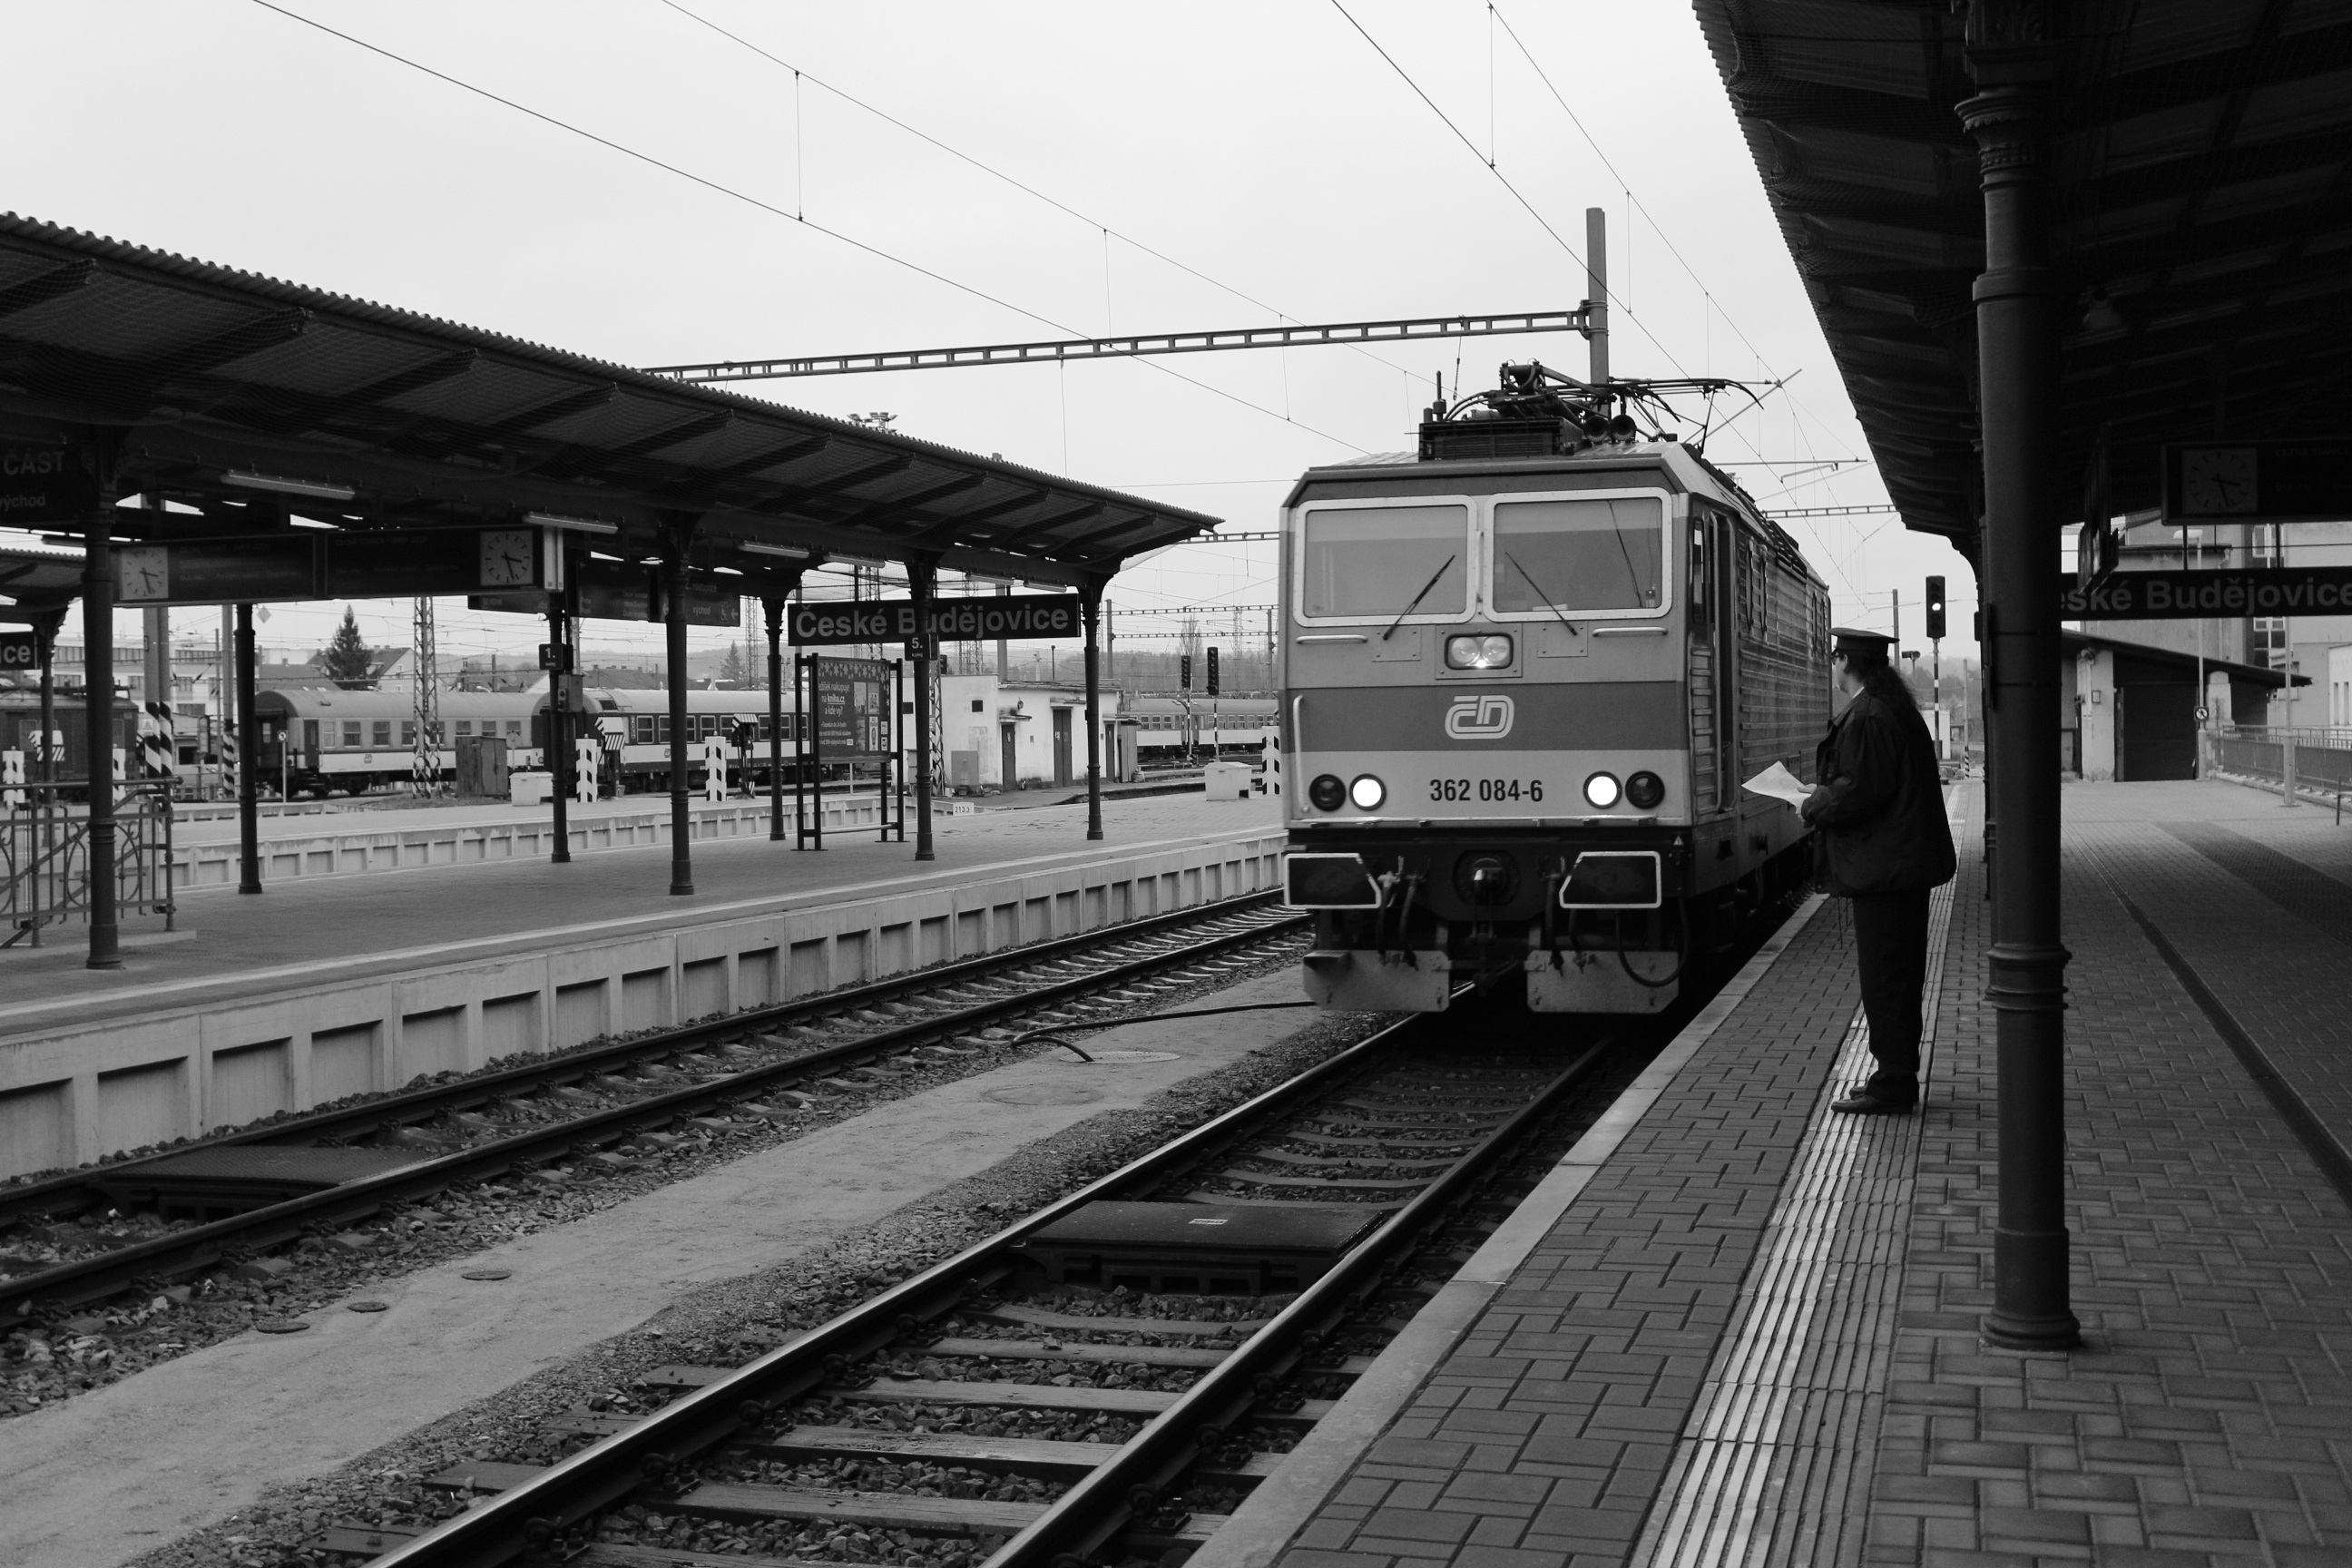
path, black and white, track, morning, train, transport, vehicle, station, train station, monochrome, lane, public transport, locomotive, stop, bohemia, passenger, rail transport, south bohemia, monochrome photography, rolling stock, metropolitan area, rapid transit, railroad car